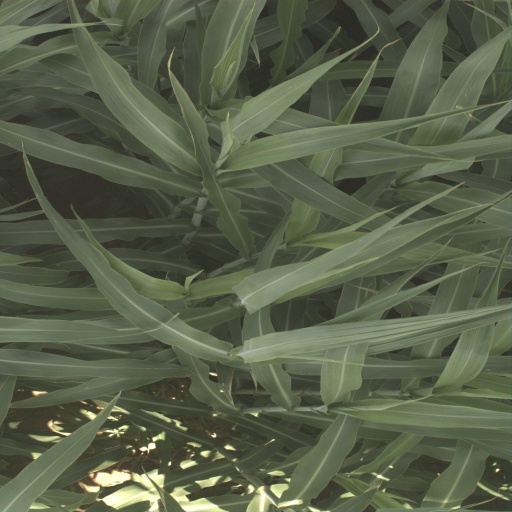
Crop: sorghum